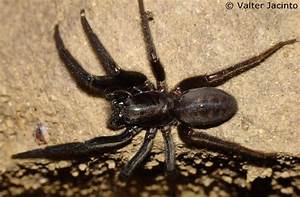
Label: spider